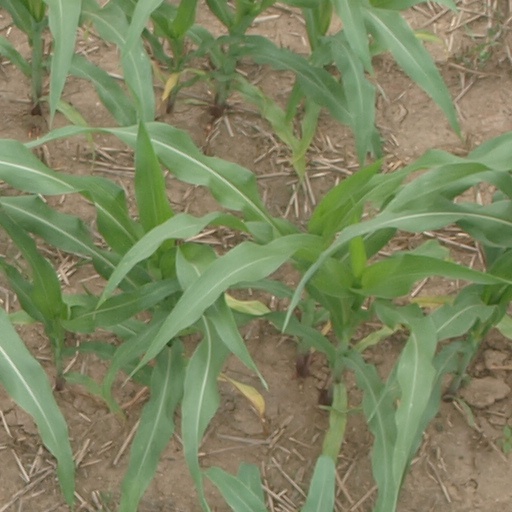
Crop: maize; corn